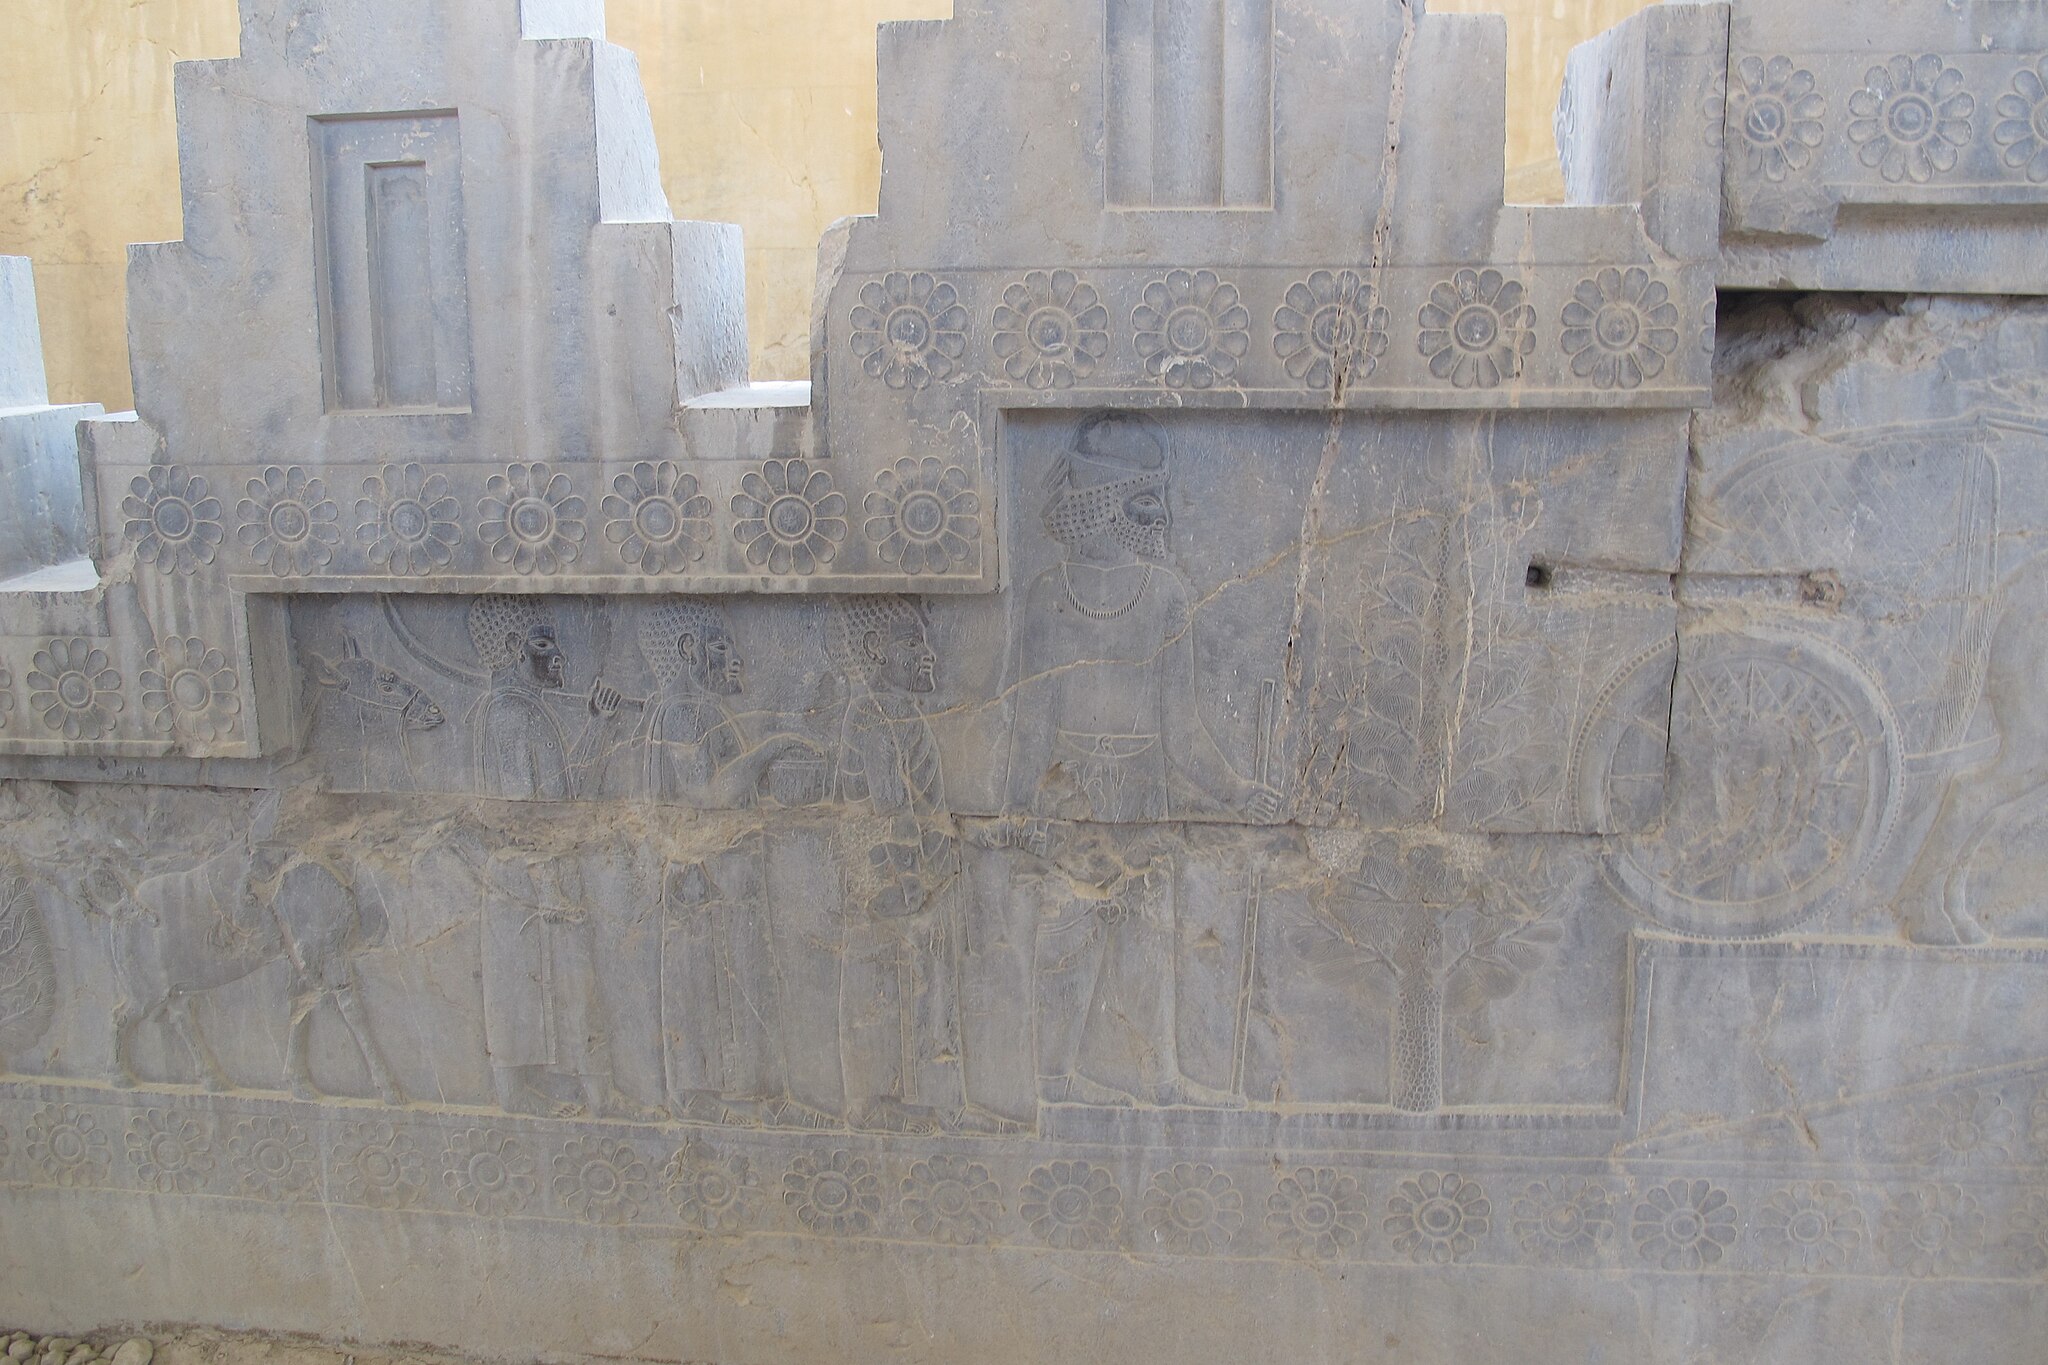
Title: تخت جمشید با عظمت 26
Date: 2016-07-16 23:53:56
Categories: Images from Wiki Loves Monuments 2018, Self-published work, Cultural heritage monuments in Iran with known IDs, Uploaded via Campaign:wlm-ir, Images from Wiki Loves Monuments in Marvdasht, 2016 in Persepolis, Images from Wiki Loves Monuments 2018 in Iran, Nubian delegation, Apadana